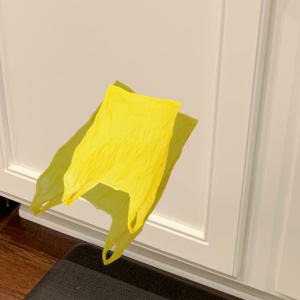
Label: plasticbags